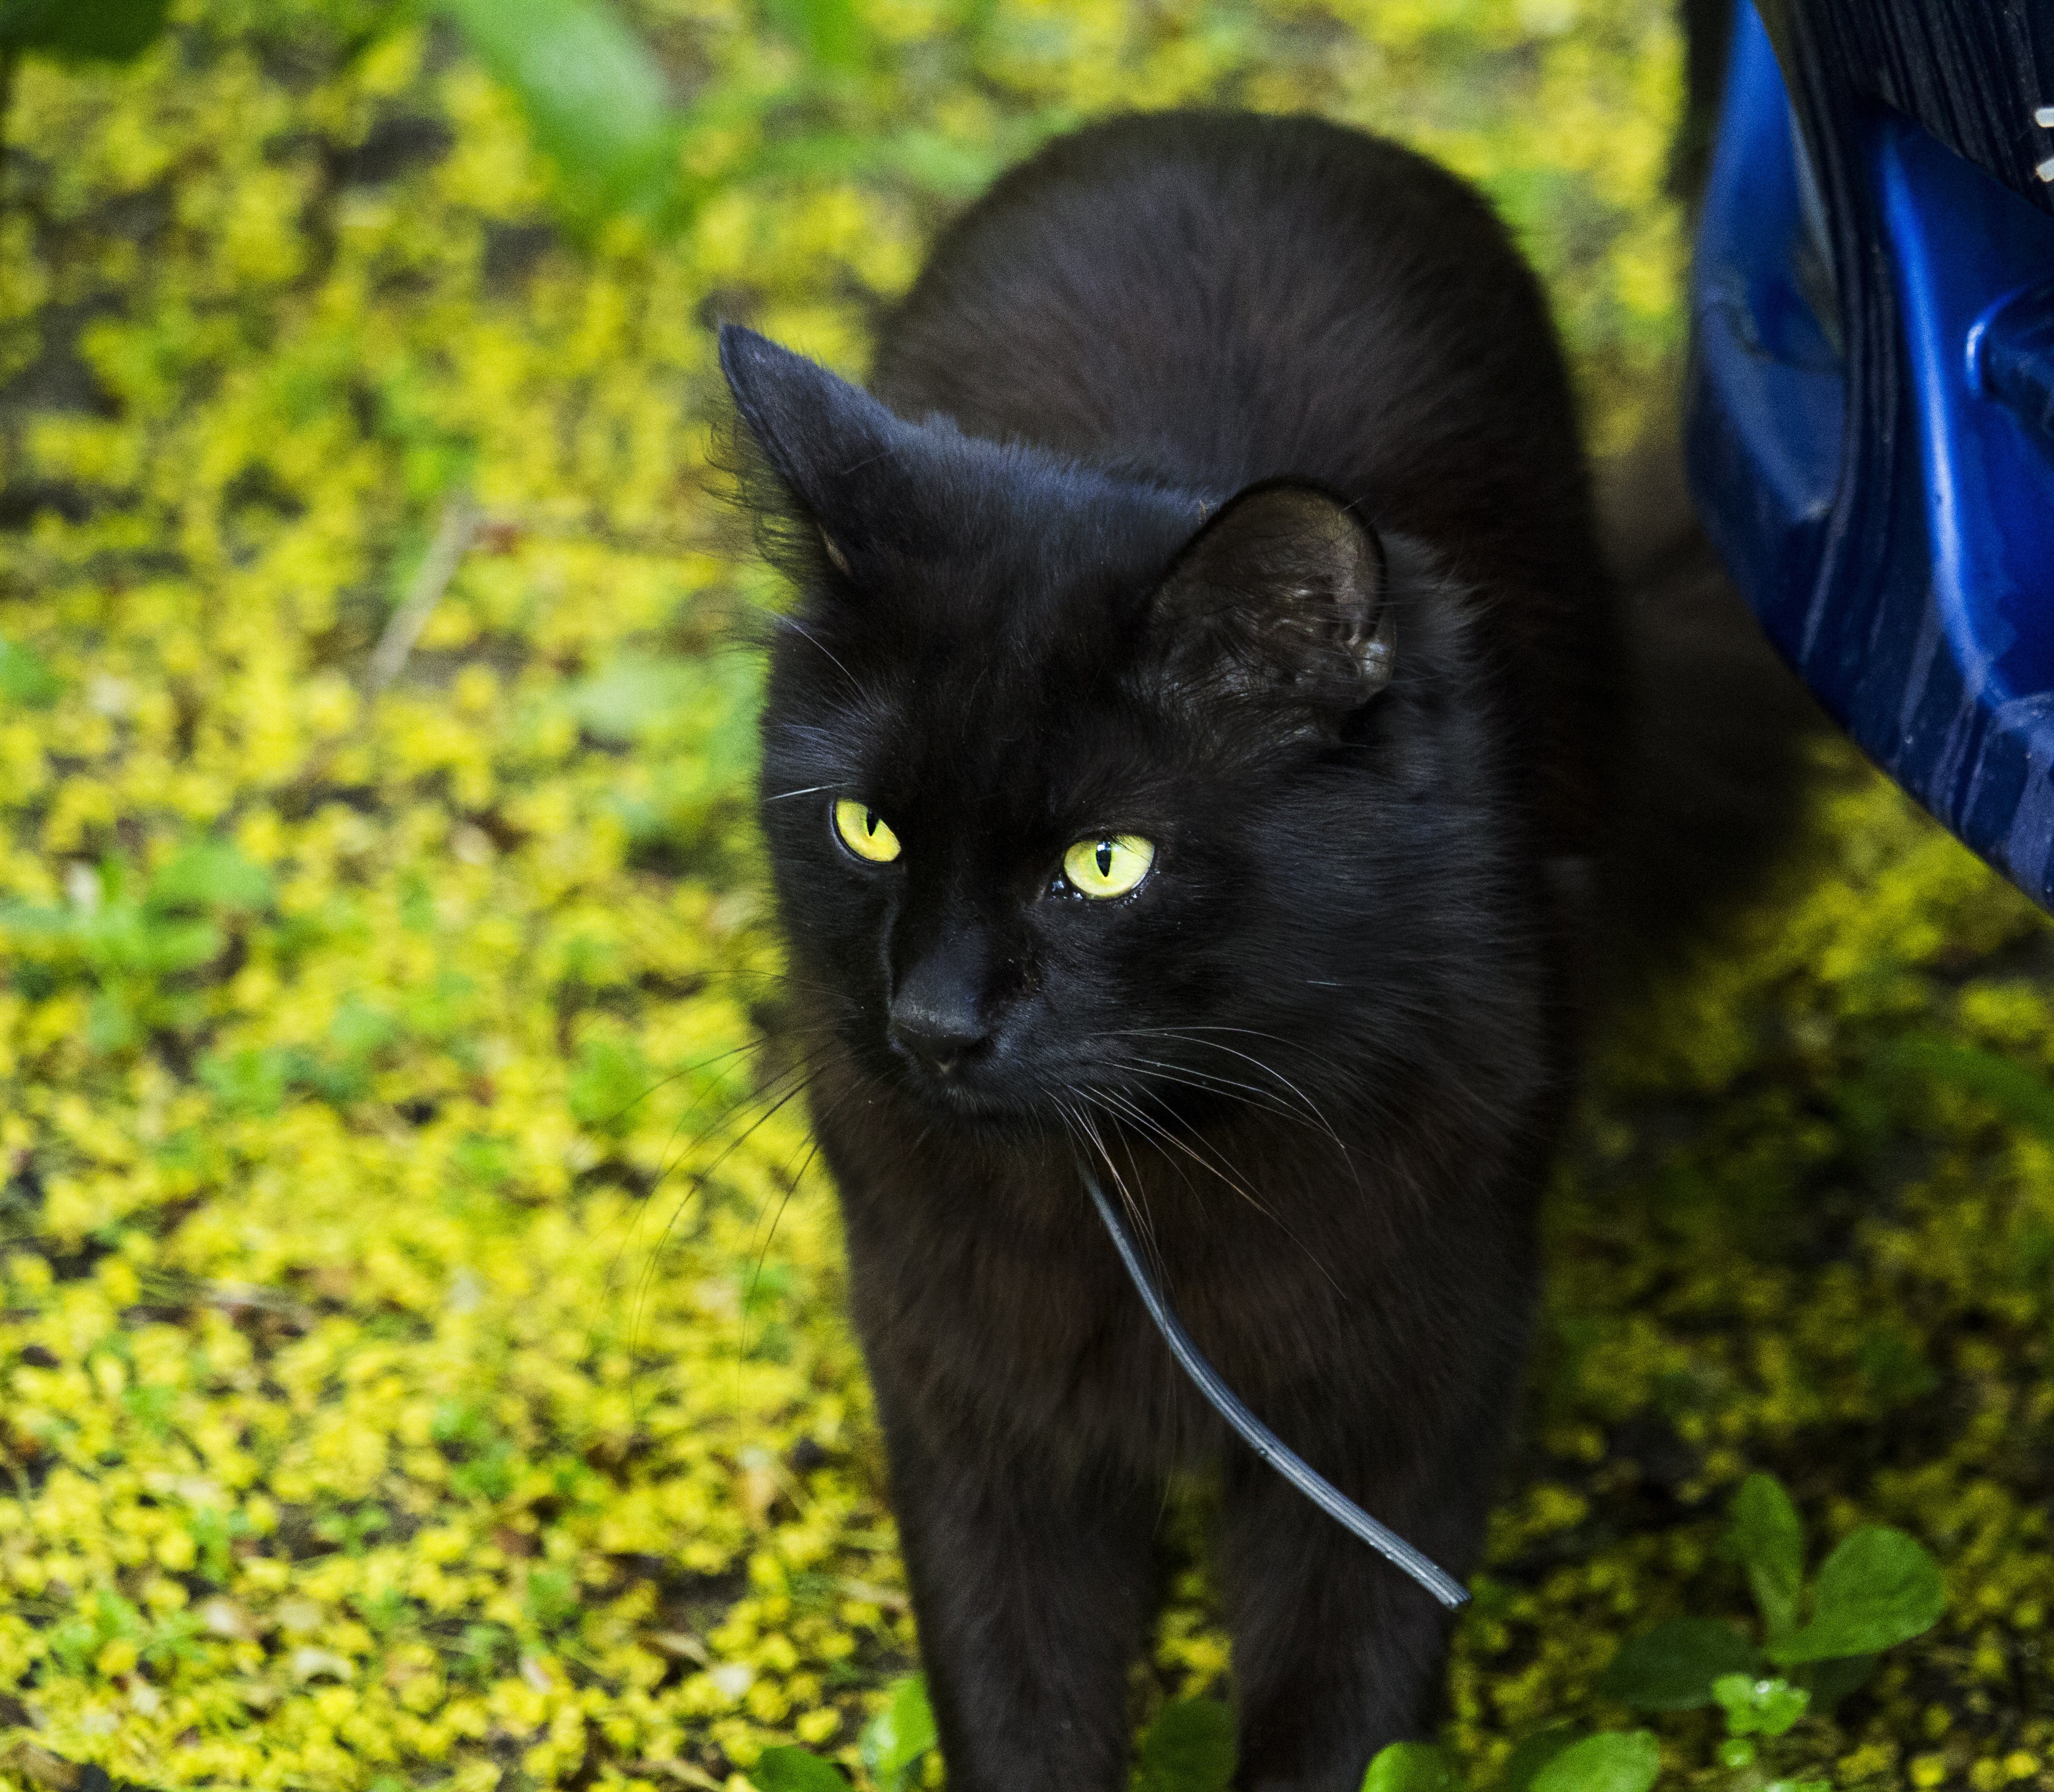
watch, nature, grass, animal, summer, pet, green, cat, mammal, black cat, fauna, eyes, whiskers, animals, vertebrate, handsomely, sunny day, small to medium sized cats, cat like mammal, nebelung, domestic short haired cat